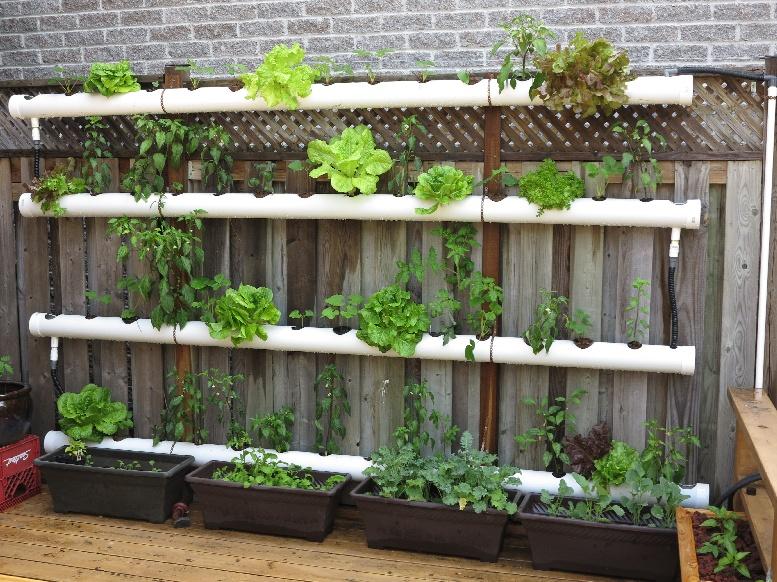
Bustani ya kisasa ya mboga inayotumia mfumo wa [cs] hydroponics [cs] ambapo mimea inakua kwenye mabomba meupe iliyopangwa kwa usawa ukutani. Kuna mimea mbalimbali ya kijani kama vile  [cs] lettuce [cs] ikikua kwenye mabomba hayo. Chini ya mabomba, kuna masanduku ya kupandia yenye mimea mingine. Bustani hii imewekwa kwenye ukuta wa mbao na inaonekana kuwa njia nzuri ya kulima mboga katika nafasi ndogo.